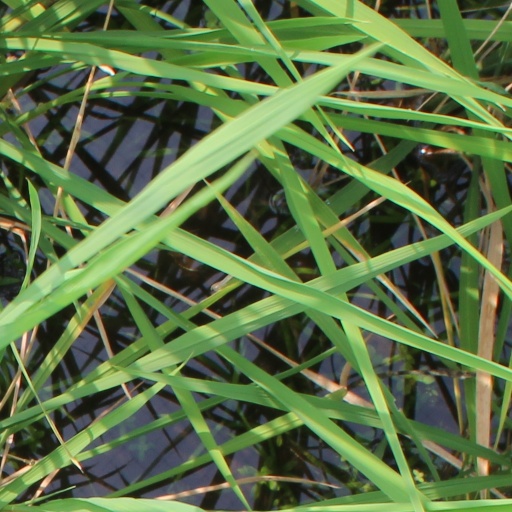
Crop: rice